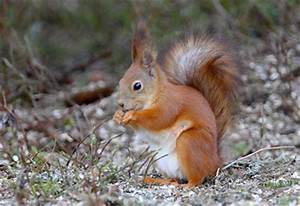
Label: squirrel